Silver Bull of Delphi

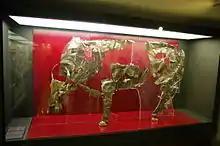
The bull in the Archaeological Museum of Delphi.

The silver bull of Delphi is the first large-scale statue all made from forged metal – a bull made of sheets of silver and plated gold detail.